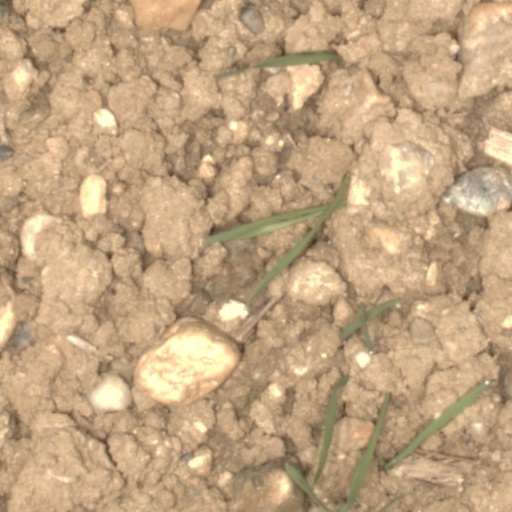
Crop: wheat